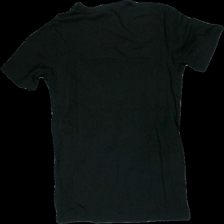
View: back
Type: T-shirt
Category: Unisex
Brand: Puma
Colors: Black, White
Material: 100% cotton
Pattern: Logo print
Cut: Regular, C-collar
Size: XS
Price range: 100-150
Recommended usage: Reuse
Description: Black t-shirt with puma brand logo print, size XS. Good condition.